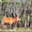
Label: deer